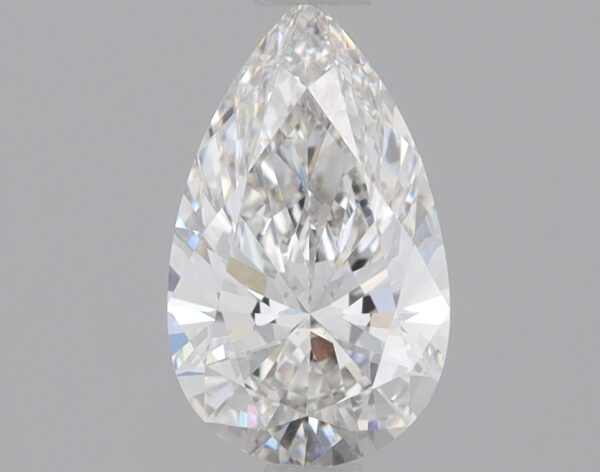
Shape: pear
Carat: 0.7
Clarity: VS1
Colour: F
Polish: EX
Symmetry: EX
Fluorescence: NONE
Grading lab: IGI
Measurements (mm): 8.33 x 4.97 x 2.99